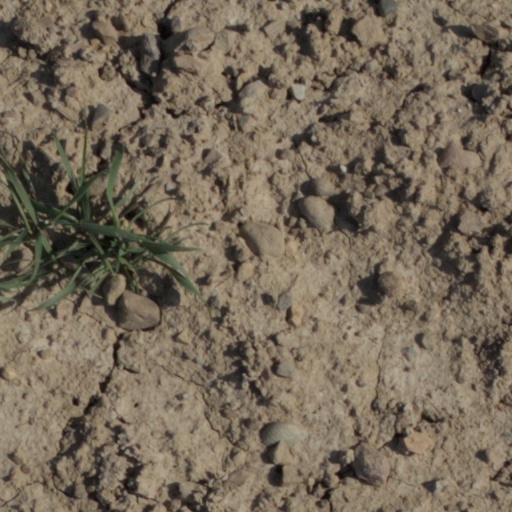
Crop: wheat